Bratton Castle

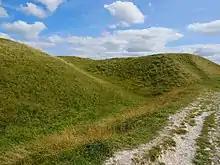
The two banks along the southern side of the hillfort

Bratton Castle (also known as Bratton Camp) is a bivallate (two ramparts) Iron Age built hill fort on Bratton Down, at the western edge of the Salisbury Plain escarpment. The hill fort comprises two circuits of ditch and bank which together enclose a pentagonal area of .